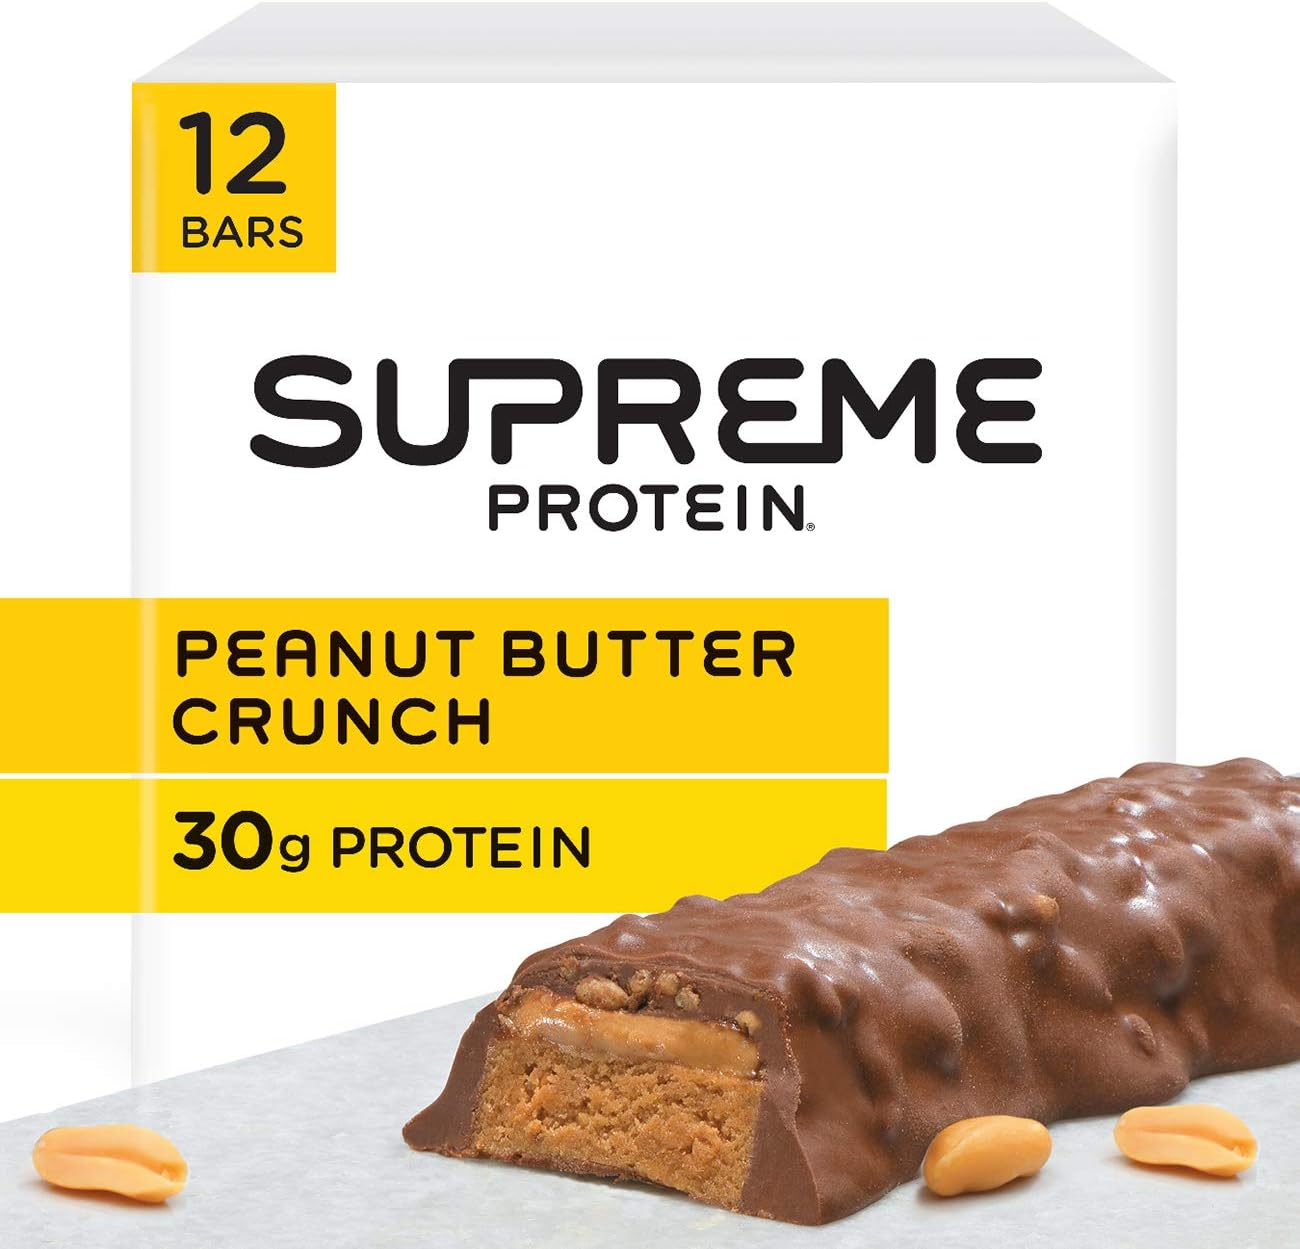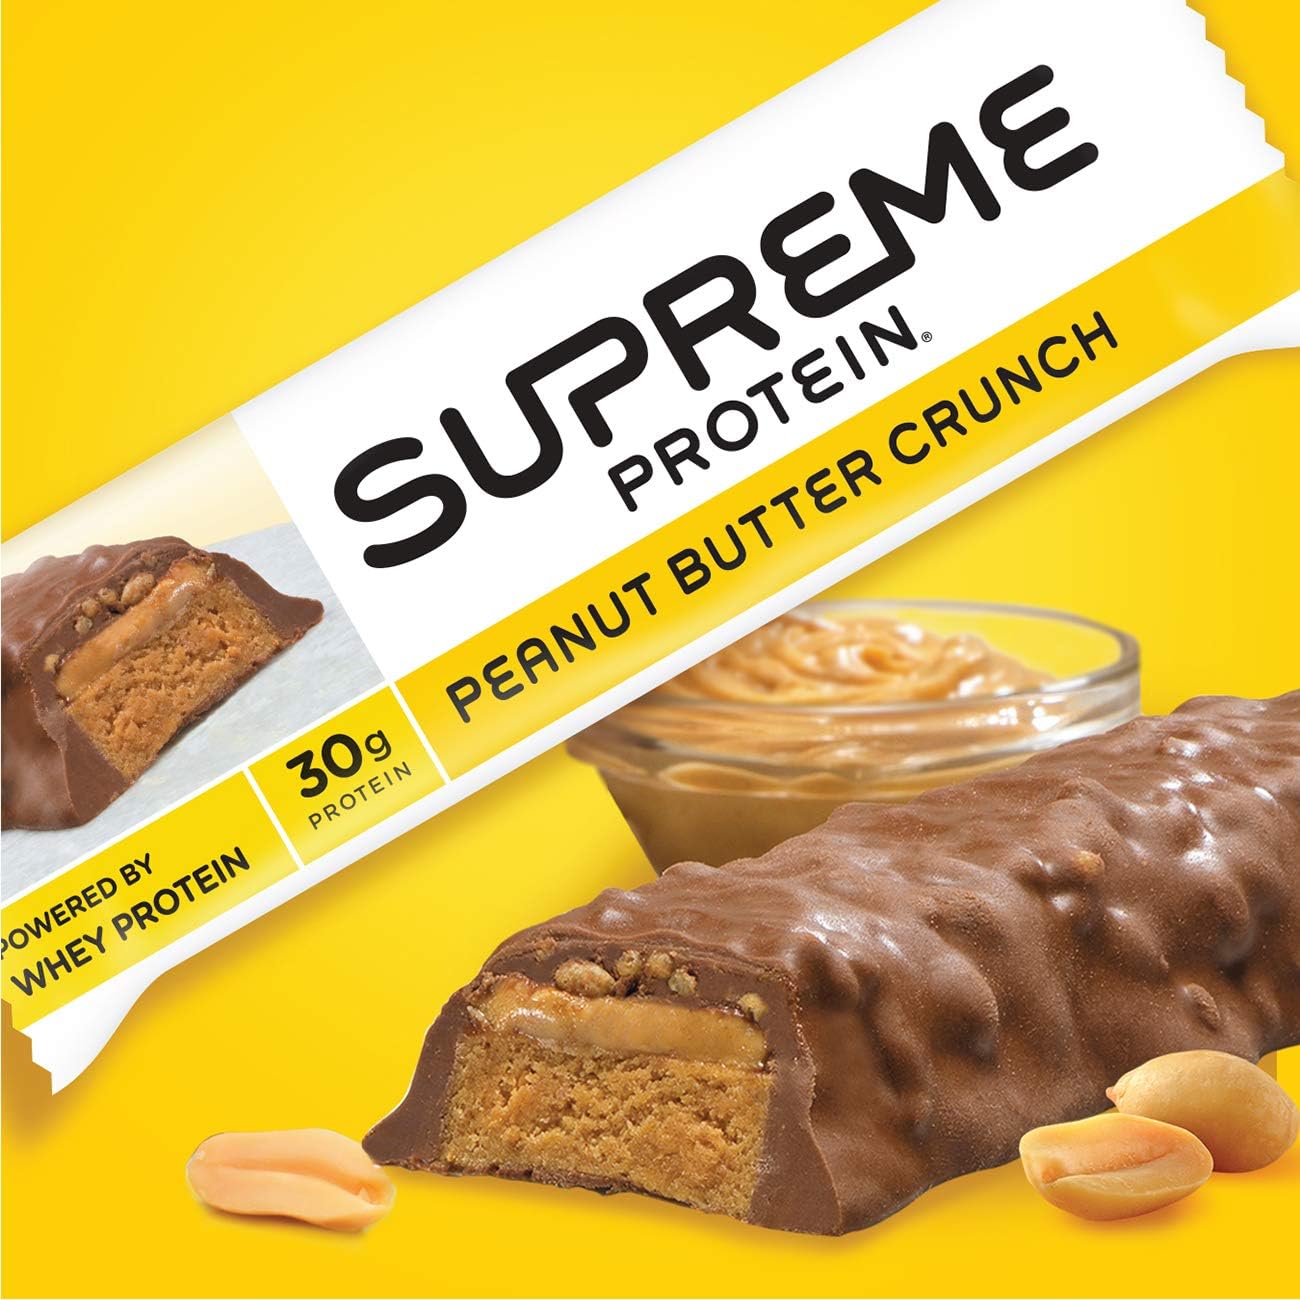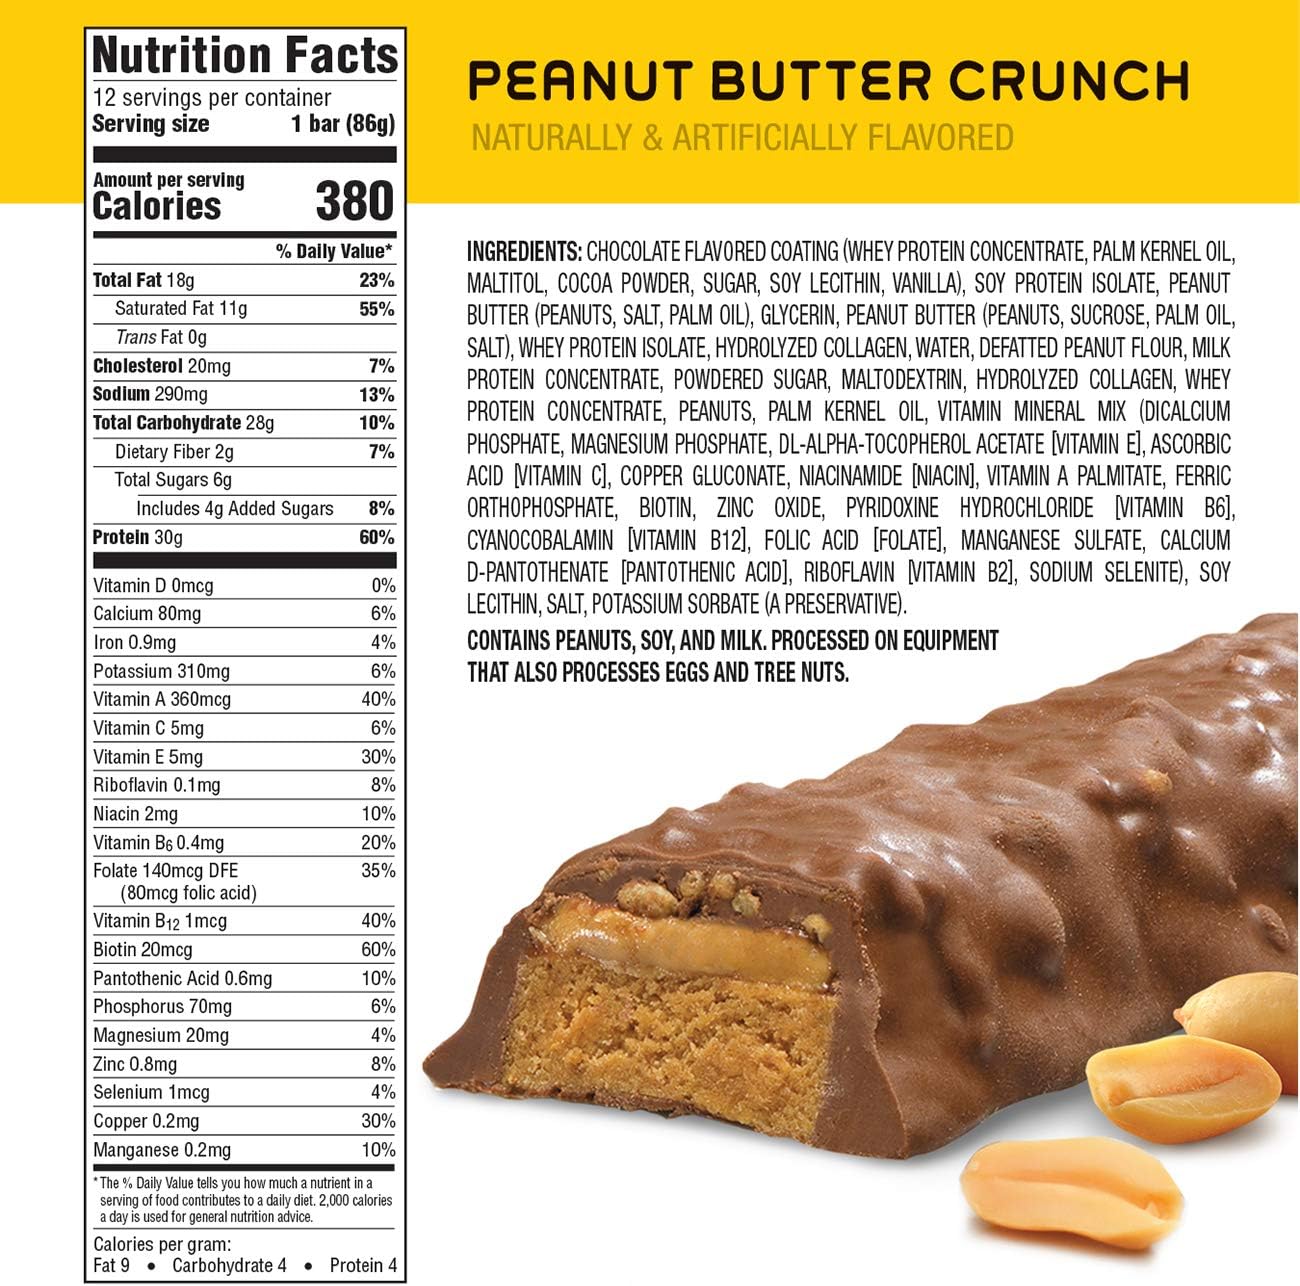
Supreme Protein 30g Protein Bar, Peanut Butter Crunch, 3 Ounce Bars - Pack of 12
Category: Health & Personal Care
Getting protein shouldn't mean you have to sacrifice taste. Supreme Protein is a protein bar that has the decadent taste of a candy bar. Great for a nutritious snack or protein after workout, Supreme Protein delivers the protein you want, in a bar you can really enjoy eating. Delicious layers of rich peanut butter, chocolate flavor and protein crisps. Available in Caramel Nut Chocolate, Peanut Butter & Jelly, and Peanut Butter Crunch.
Features: Each bar contains 30g protein. | Essential vitamins & minerals. | Powered by whey protein isolate, whey protein concentrate, and milk protein isolate. | Each carton contains 12 bars.